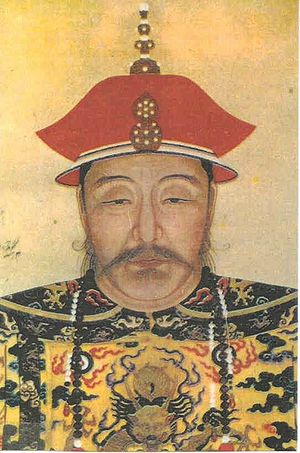
Nurhaci
Nurhaci
Nurhaci også kendt som Qing Taizu regnes som grundlæggeren af Qing-dynastiet. Nurhaci regerede over manchuerne fra 1616 til 1626. Han skal have lavet en vertikal skriftreform for det manchuiske sprog. Han forenede de forskellige Jurchenske stammer og organiserede alle manchuerne i de «otte bannere». Senere angreb han Kina under Ming-dynastiet og erobrede Korea og dele af Liaodong. Nurhaci døde i 1626, efter at han blev såret af en kanon i slaget ved Ningyuan.